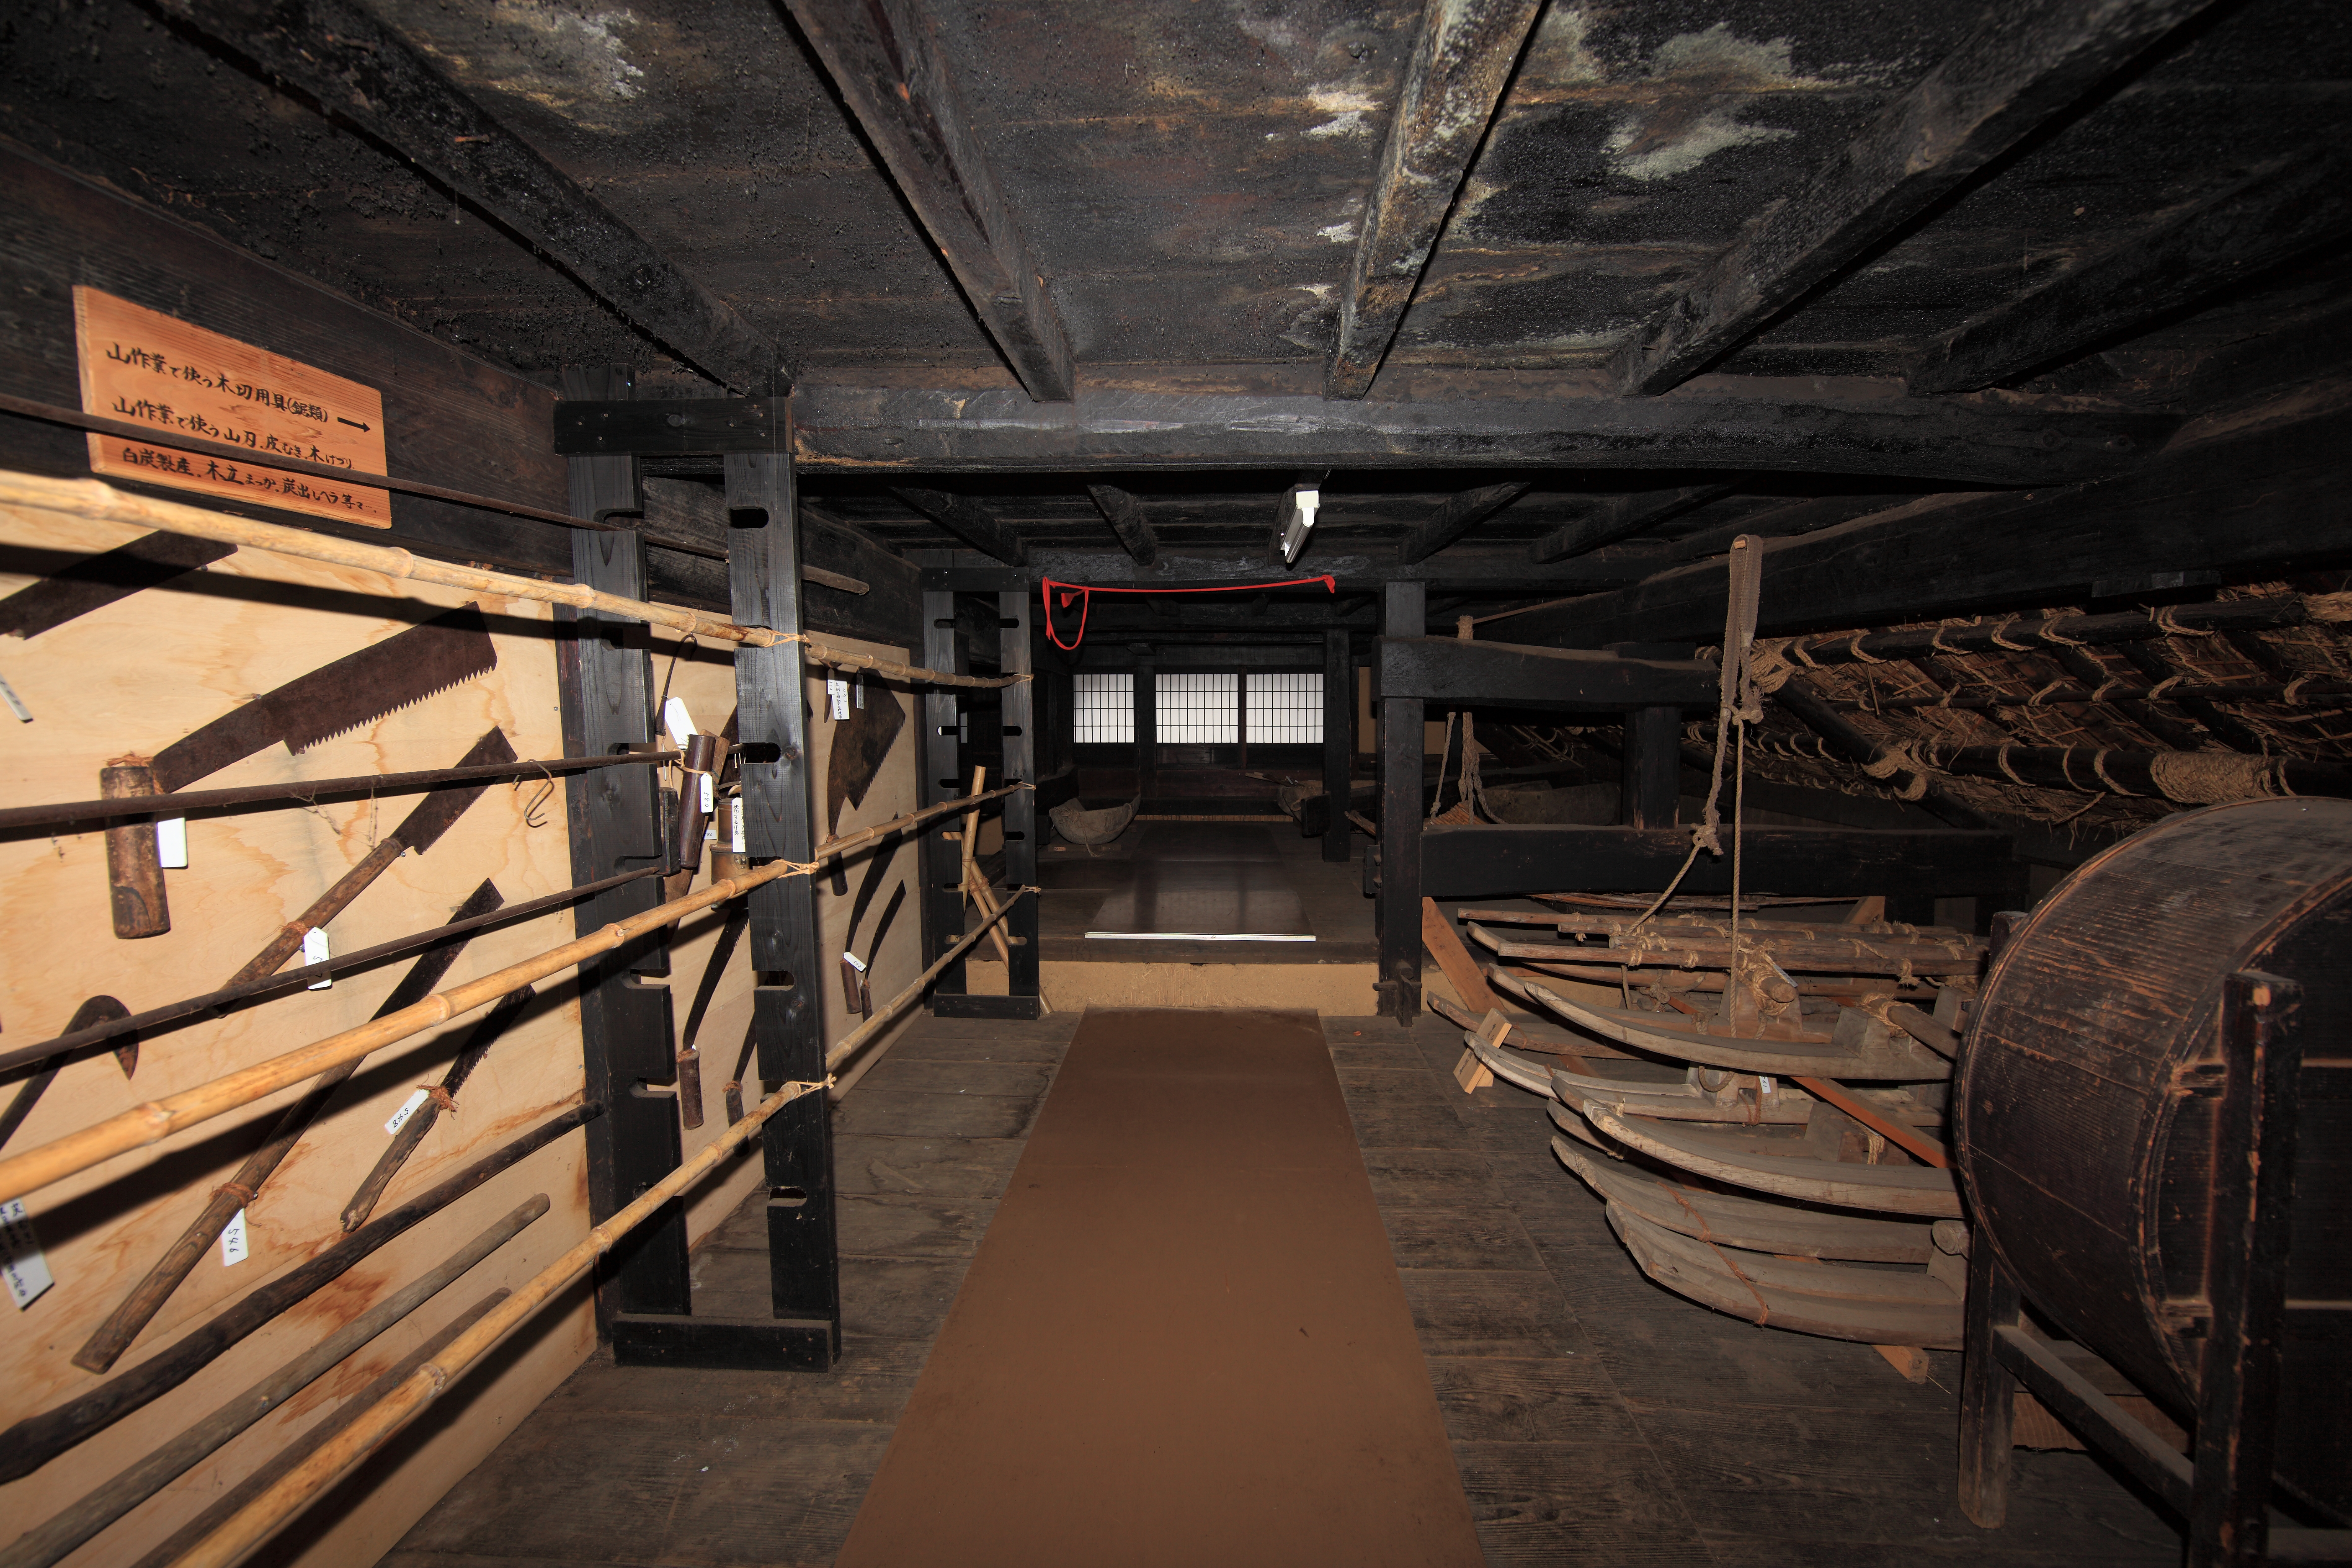
architecture, wood, farm, house, auditorium, interior, old, high, hall, ancient, residence, exterior, room, interior design, design, japanese, 5d, style, hires, markii, traditional, folk, hi, res, resolution, man made object